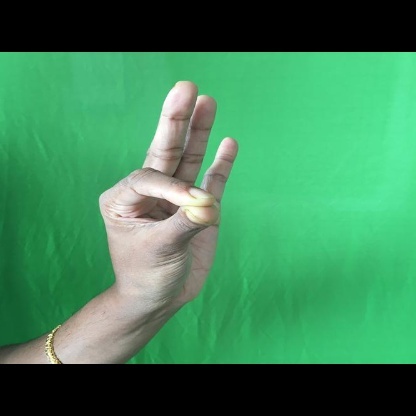
Mudra: Hamsasyam